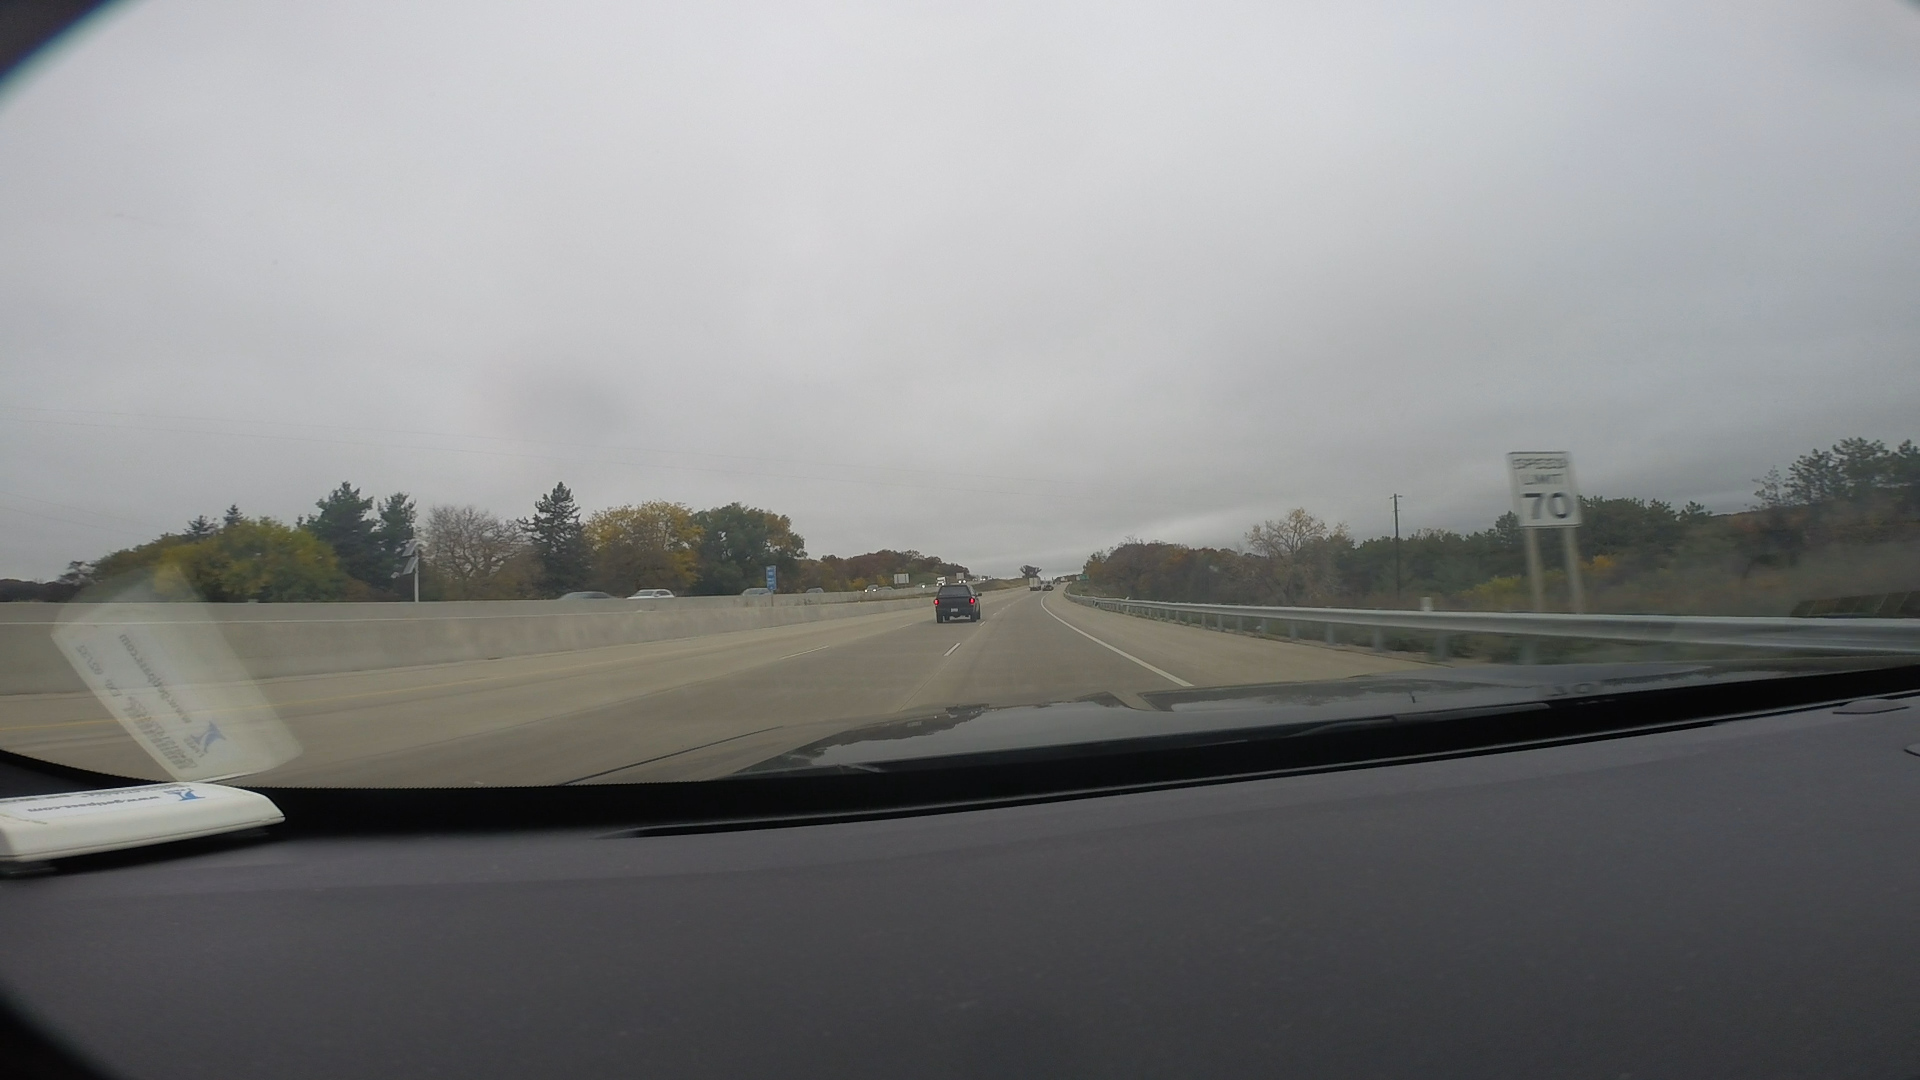
Speed limit sign label: mph70